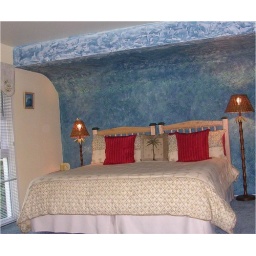
King be under the wave, main floor (2nd floor), balcony into the trees, fireplace, large sitting area with table.